Melvin Odoom

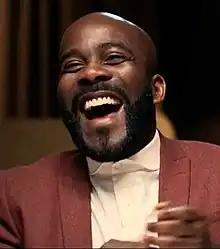
Odoom in 2019

Melvin Kuuku Odoom (born 30 July 1980) is a British radio DJ and television presenter. Alongside Rickie Haywood-Williams and Charlie Hedges, he presented the Kiss FM breakfast show (2009–2018) and since then, on BBC Radio 1 (2019–present). In television, he has been involved in presenting "Dick & Dom in da Bungalow" (2002–2006), "Basil's Swap Shop" (2008), the BRIT Awards 2010 and "Must Be the Music" (2010), "The Xtra Factor" (2015), "Bang on the Money" (2016), and "MOBO Awards 2016", as well as being a regular guest celebrity on many television shows. He was also a contestant on "Strictly Come Dancing" in 2016 and "I'm a Celebrity...Get Me Out of Here!" in 2024.